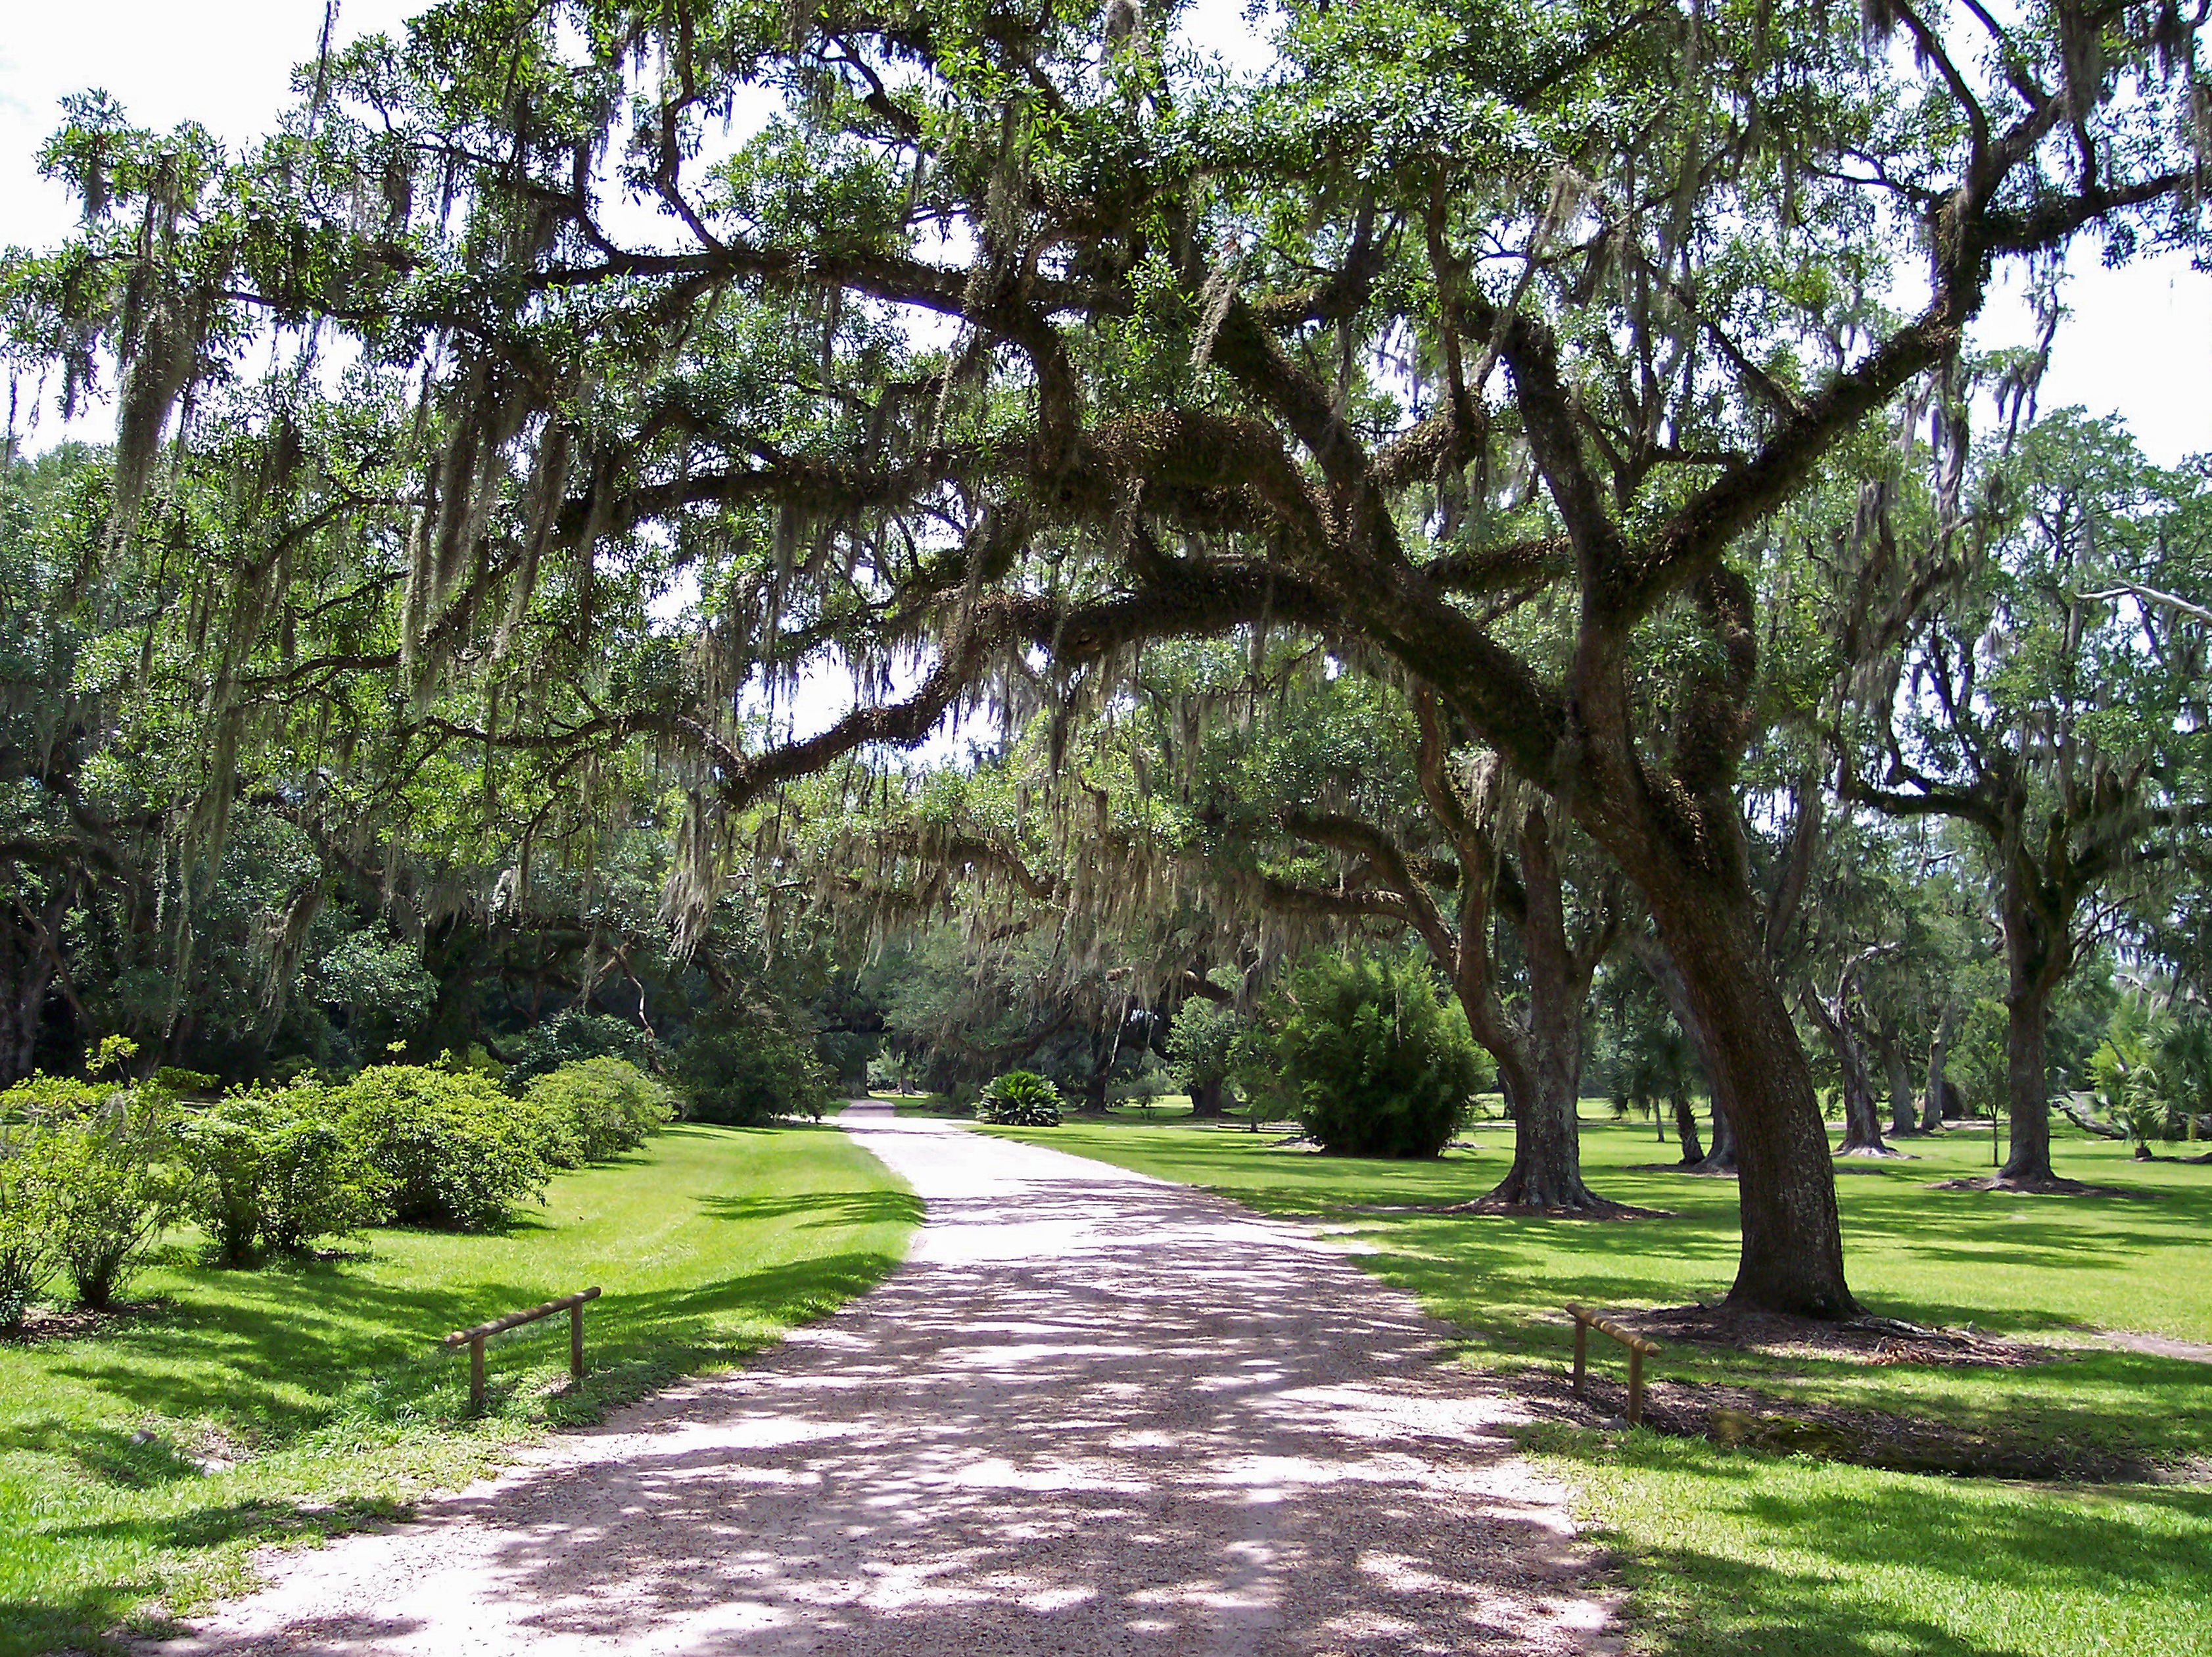
tree, nature, path, plant, road, trail, lawn, flower, moss, botany, garden, trees, shrub, oaks, oak, plantation, botanical garden, estate, woodland, ecosystem, mossy, spanish moss, woody plant, land plant